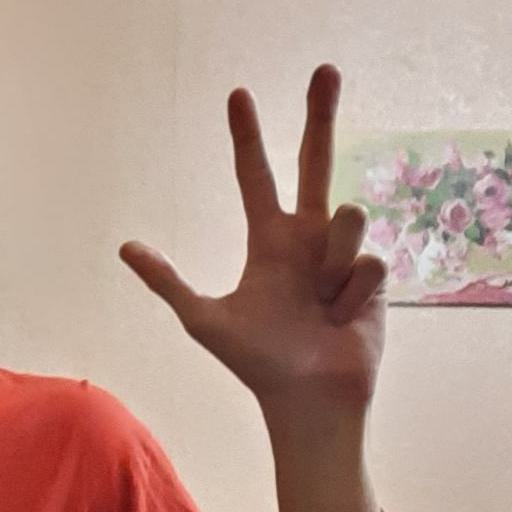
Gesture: three2